Hoodoo Mountain

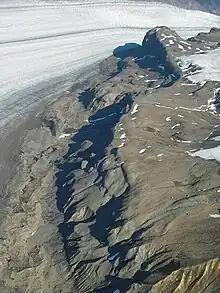
Lava flows exposed on the north side of Hoodoo Mountain adjacent to Twin Glacier

The fourth eruptive period 54,000 years ago produced a subaerially erupted sequence of up to five stacked lava flows on the north–central and southwestern flanks. Individual flows vary from thick and are separated by of lava breccia, giving the sequence a total thickness of around . The lava flows do not appear to have interacted with glacial ice, suggesting at least the upper flanks of Hoodoo Mountain were ice-free at the time of their eruption. Columnar joints more than thick characterize these flows.